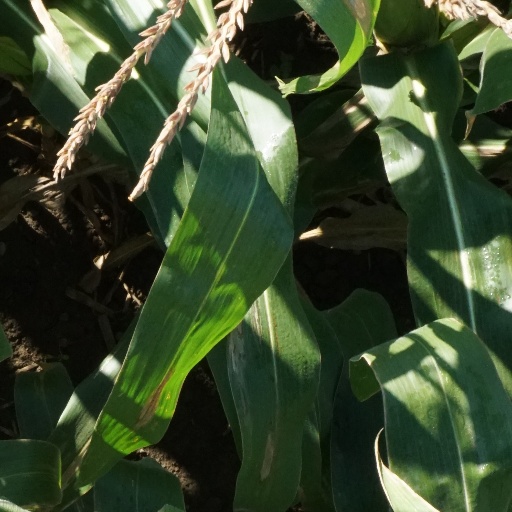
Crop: maize; corn